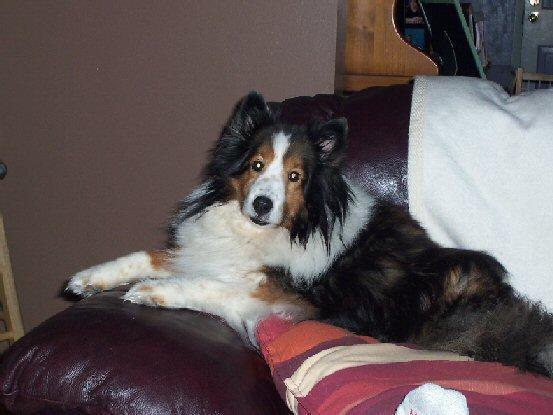
Shetland_sheepdog